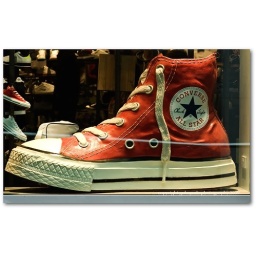
the big shoe, window dressing at a shoe shop in Manchester Arndale Shopping centre.